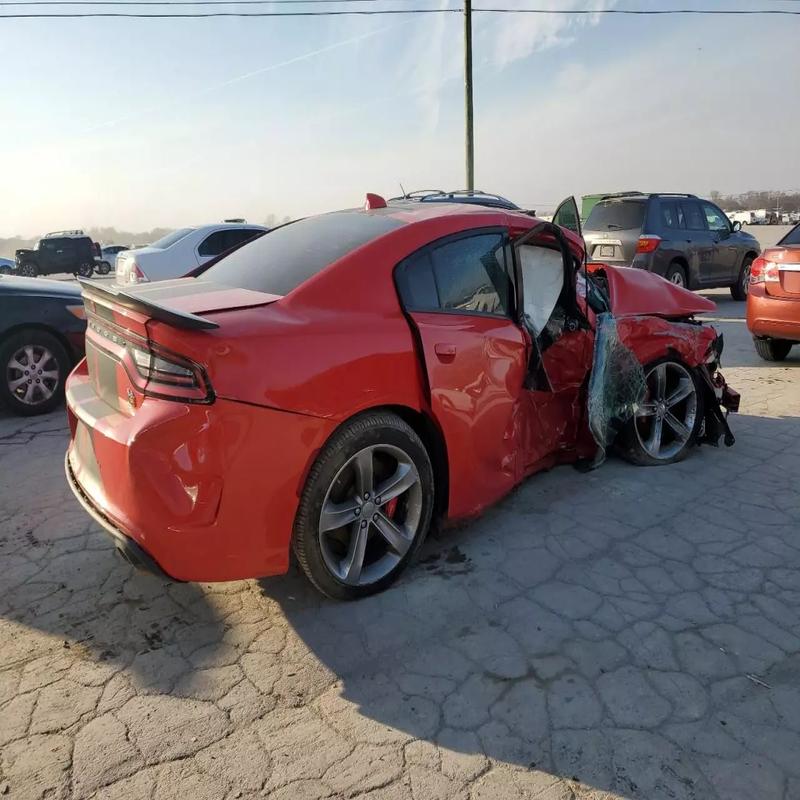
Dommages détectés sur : plaque d'immatriculation avant, pare-choc avant, feu avant droit, capot, aile avant droite, porte avant droite, porte arrière droite, aile arrière droite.
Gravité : majeur